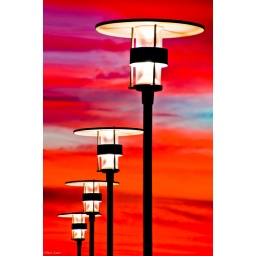
Taking a walk along bar beach and chancing upon a glorious sunset!